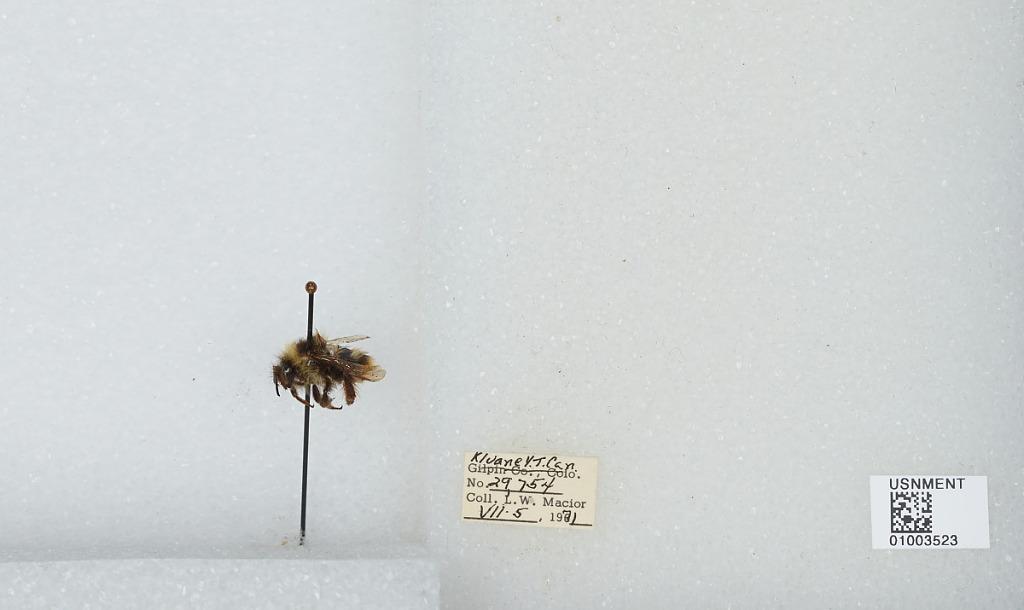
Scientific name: Bombus (Pyrobombus) frigidus Smith
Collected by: L. Macior
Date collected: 1971-7-5
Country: Canada
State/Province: Yukon Territory
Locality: Kluane
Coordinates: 60.75, -139.5